Poverty reduction

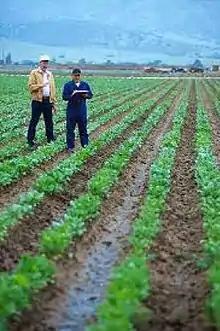
Helping insure farmers in Argentina and Chile

Long run economic growth per person is achieved through increases in capital (factors that increase productivity), both human and physical, and technology. Improving human capital, in the form of health, is needed for economic growth. Nations do not necessarily need wealth to gain health. For example, Sri Lanka had a maternal mortality rate of 2% in the 1930s, higher than any nation today. It reduced it to 0.5–0.6% in the 1950s and to 0.06% today. However, it was spending less each year on maternal health because it learned what worked and what did not. Knowledge on the cost effectiveness of healthcare interventions can be elusive but educational measures to disseminate what works are available, such as the disease control priorities project. Promoting hand washing is one of the most cost effective health intervention and can cut deaths from the major childhood diseases of diarrhea and pneumonia by half.